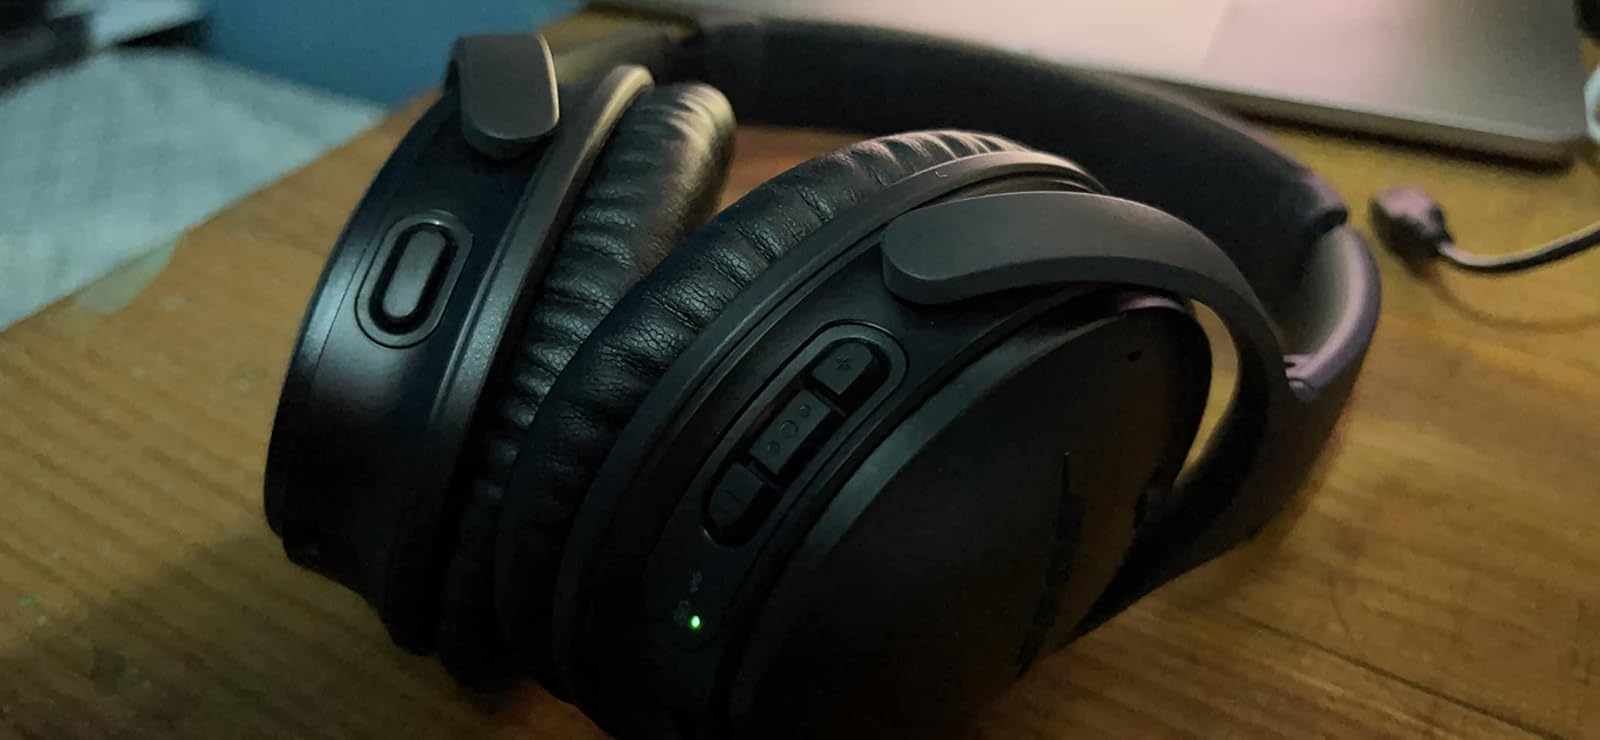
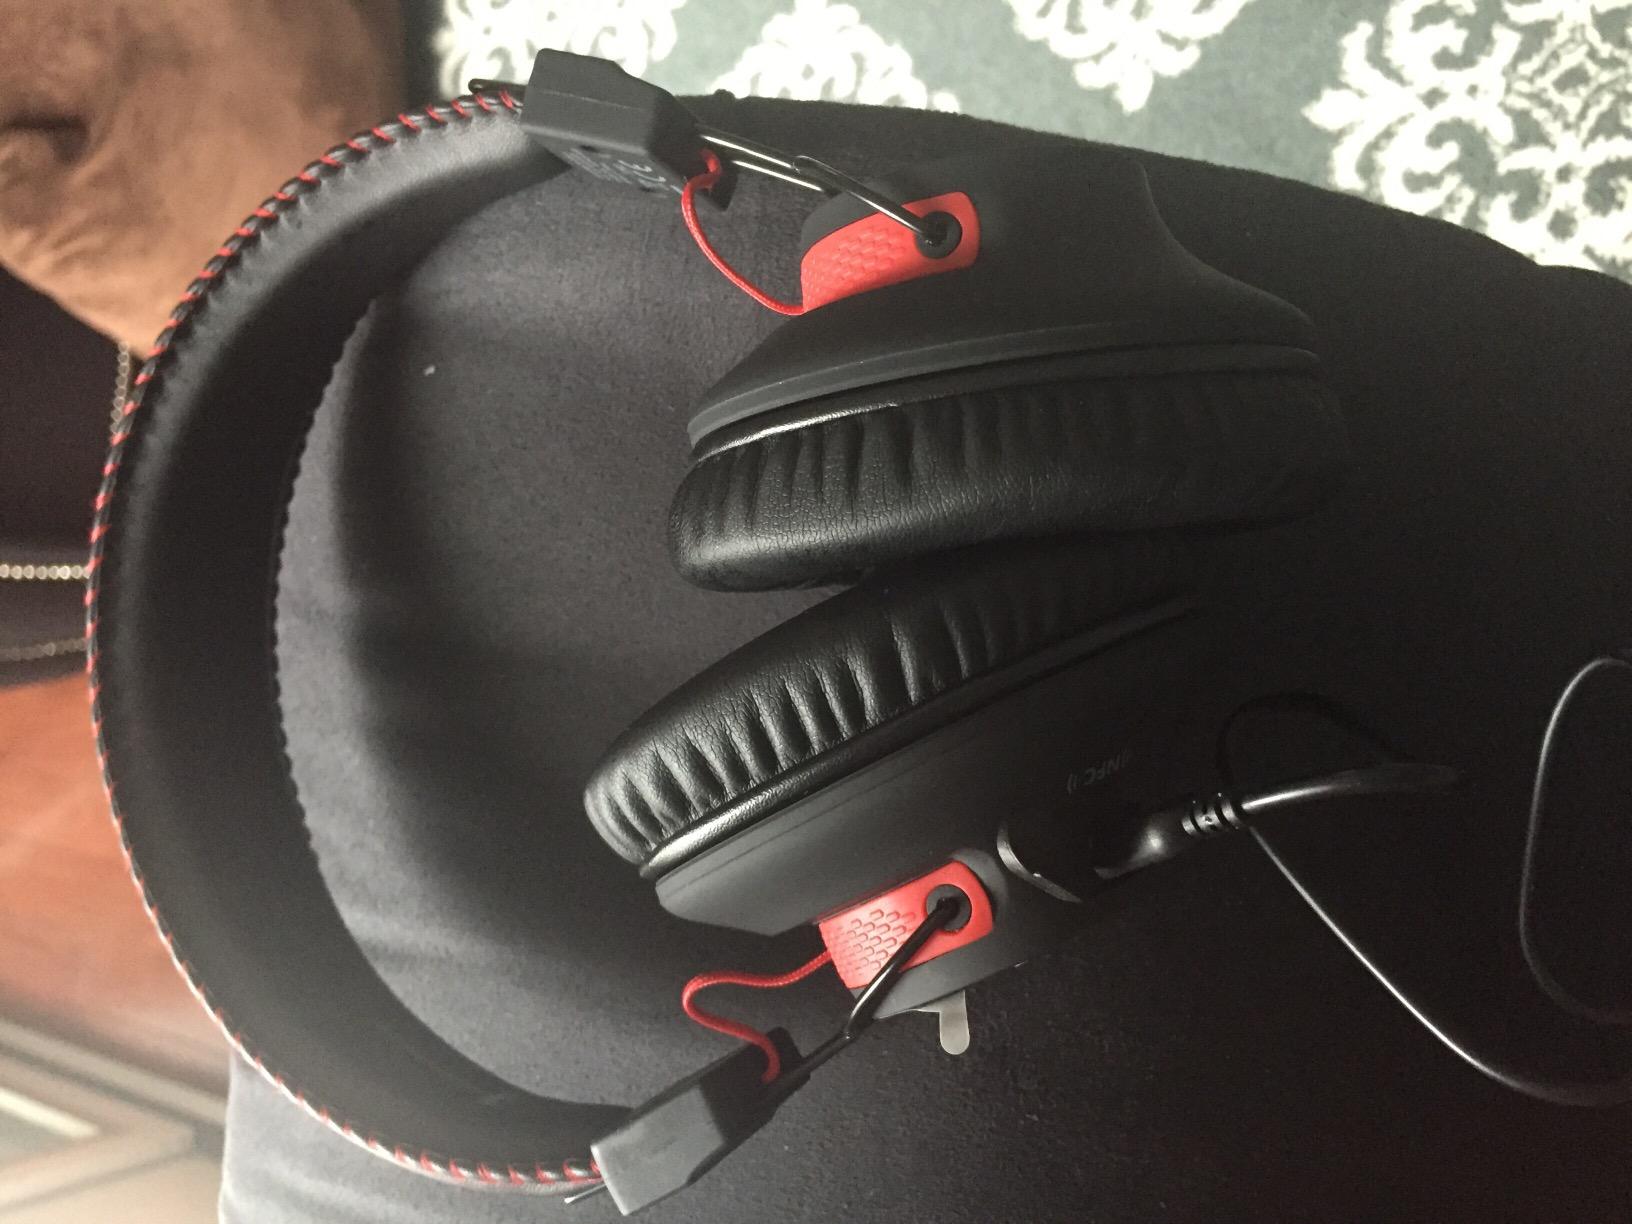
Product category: headphones
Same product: no